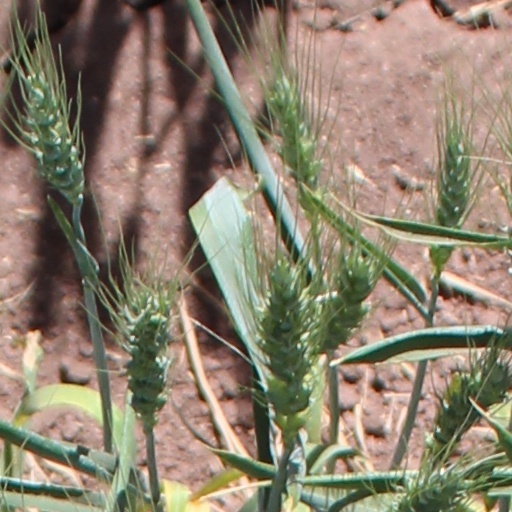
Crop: wheat